China Africa Research Initiative

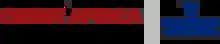
The CARI logo

The China Africa Research Initiative (CARI) at the Johns Hopkins University School of Advanced International Studies (SAIS) is a research program dedicated to understanding the political and economic aspects of China-Africa relations. Launched in 2014, it is based at the Paul H. Nitze School of Advanced International Studies in Washington, D.C.